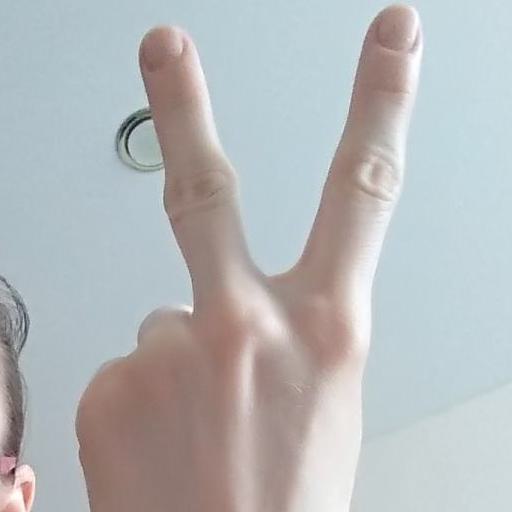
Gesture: peace_inverted